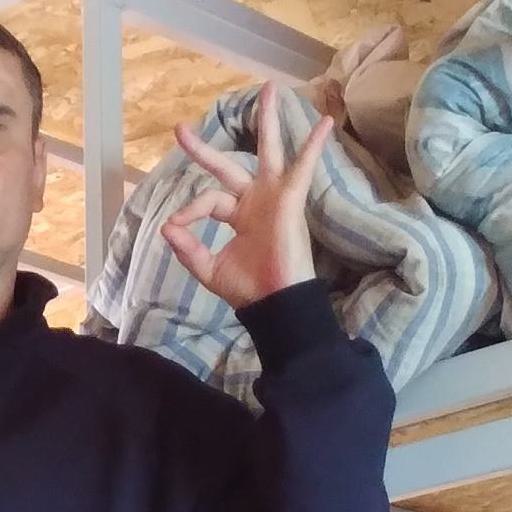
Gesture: ok